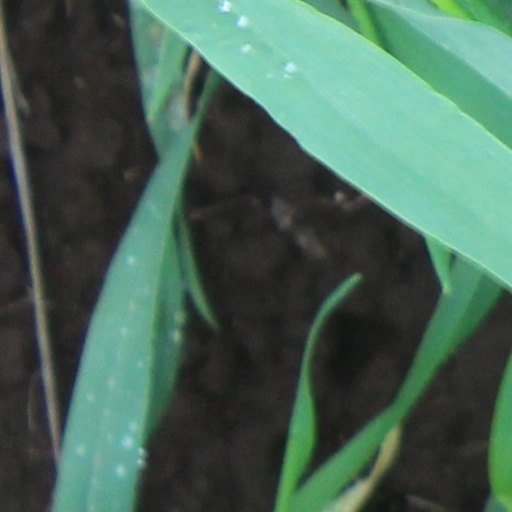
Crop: wheat